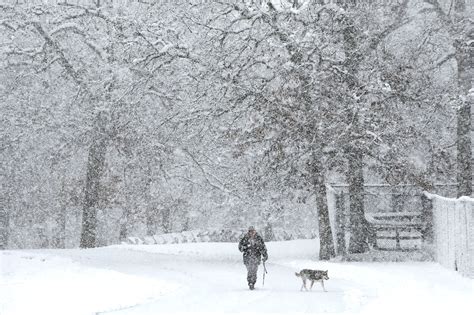
Weather: snow or frosty